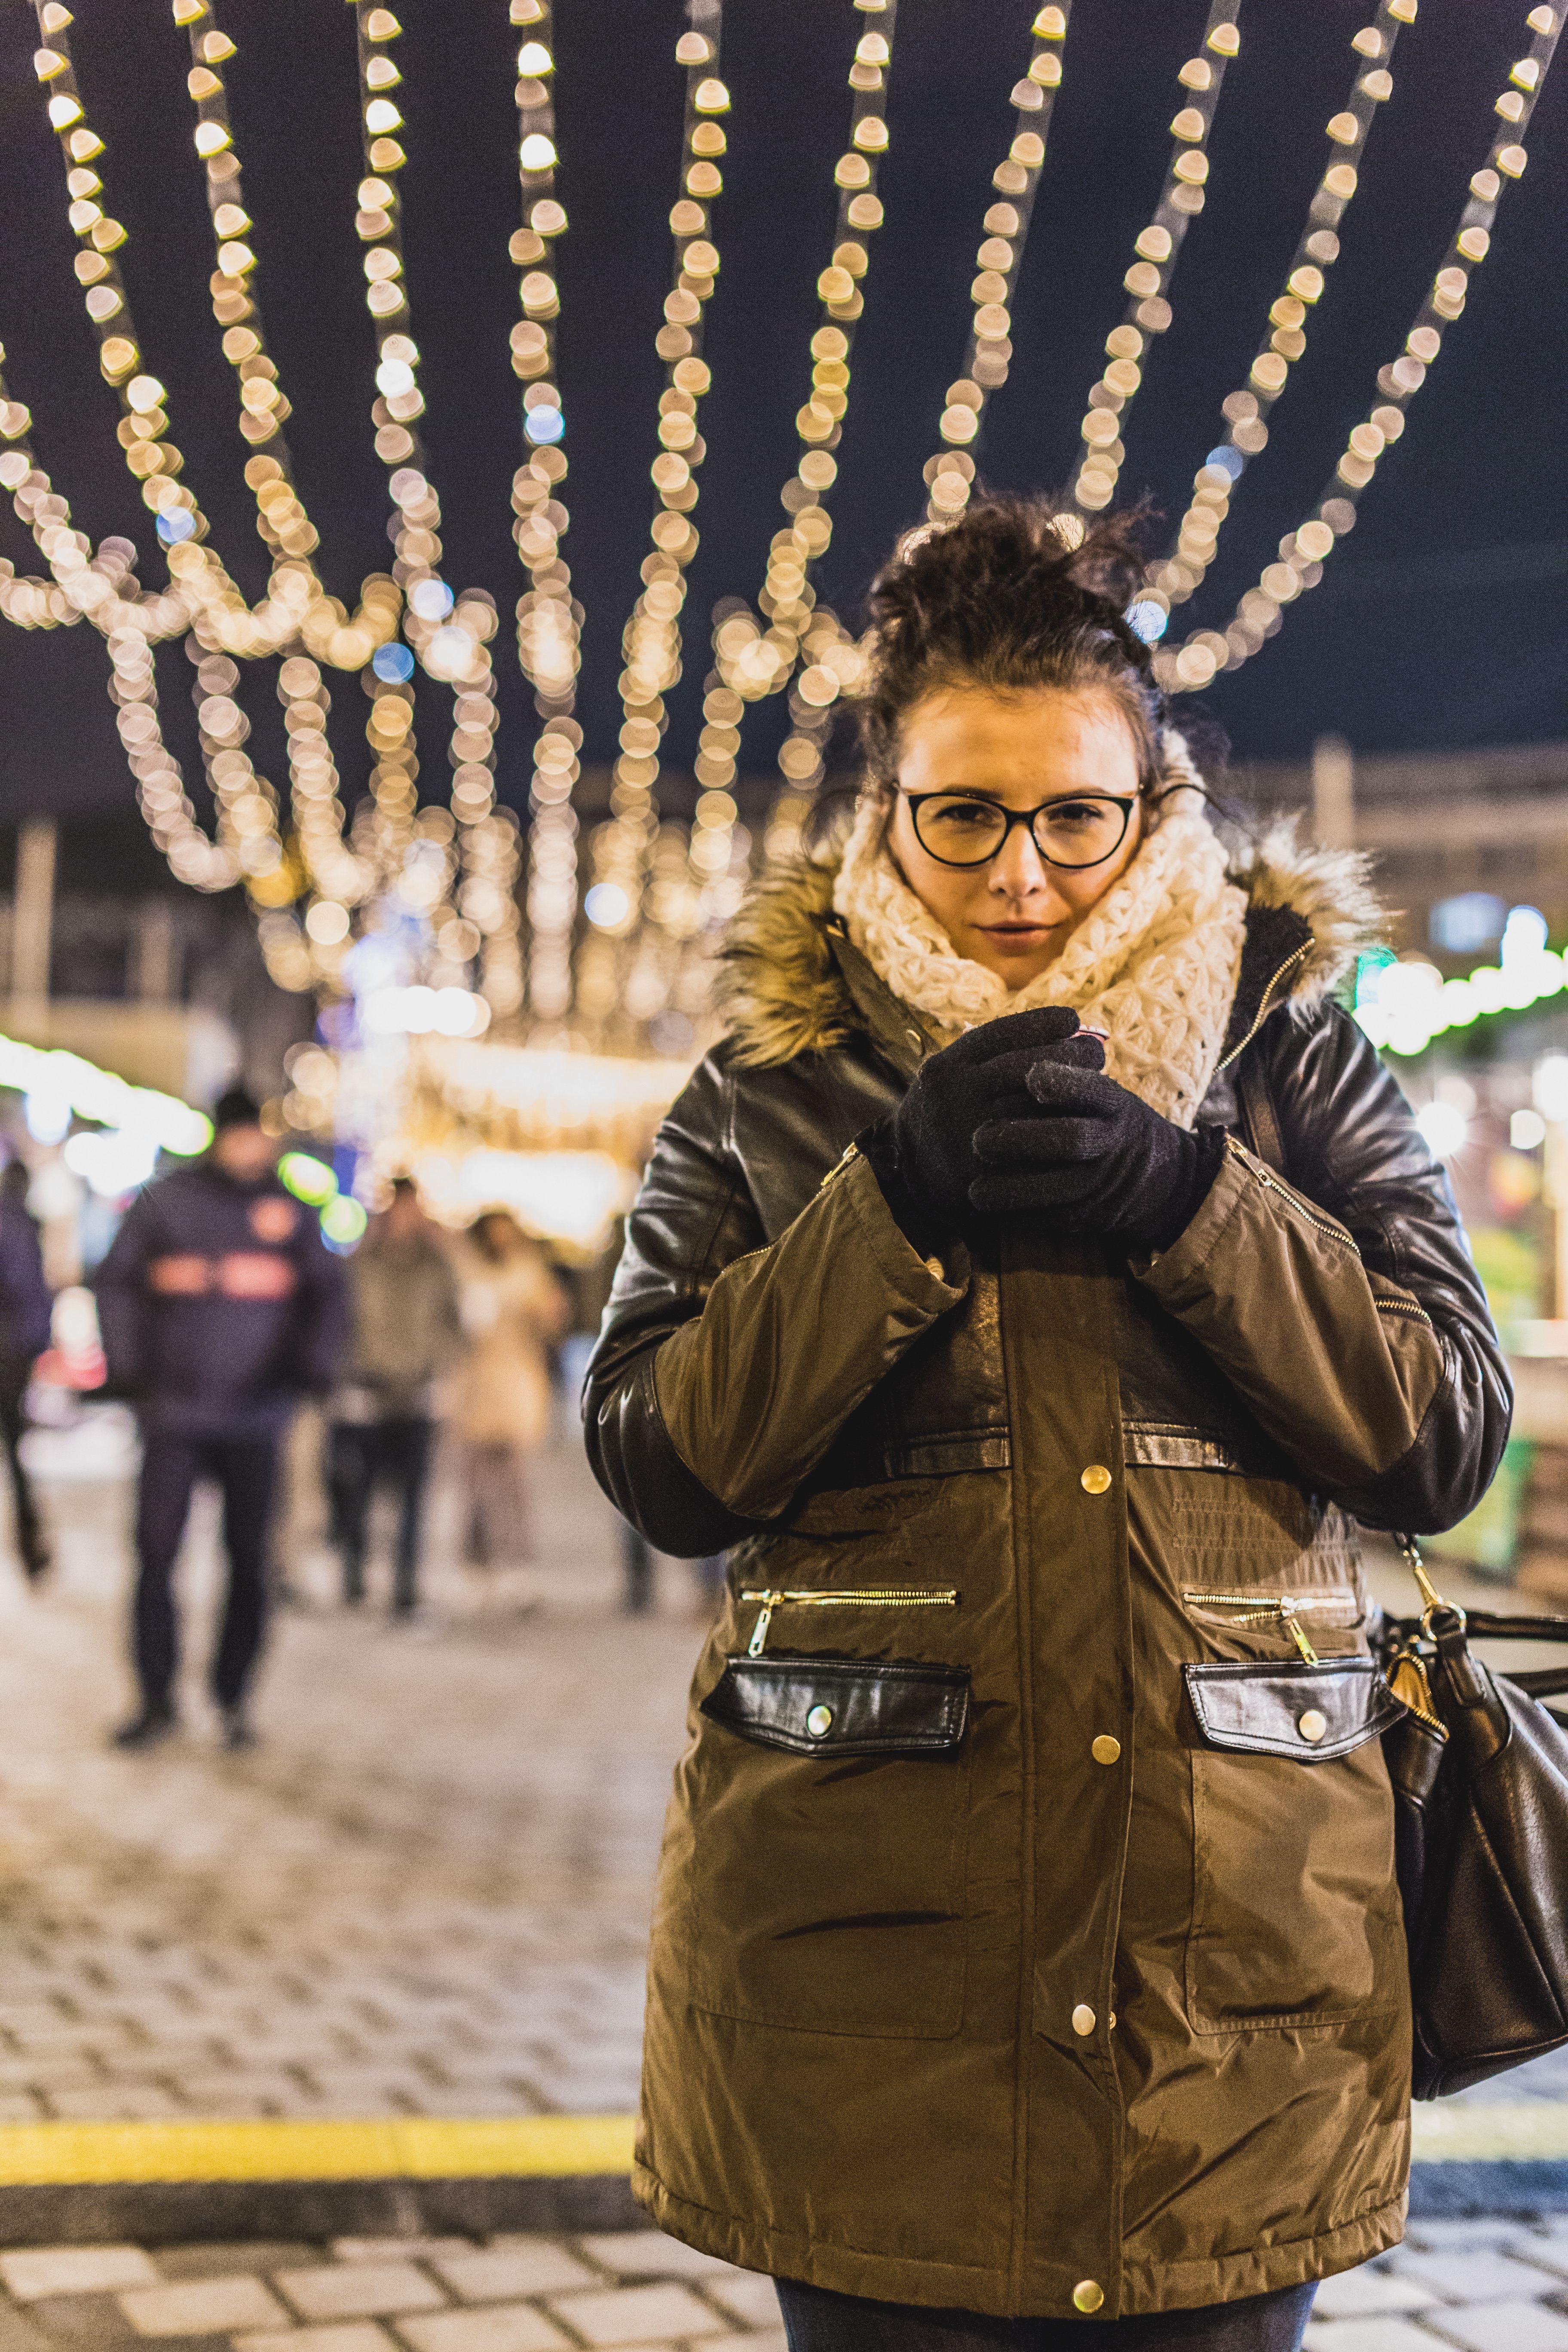
person, people, clothing, photograph, costume